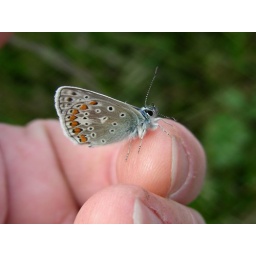
male Common Blue butterfly on my finger, heath by Blackbushe